Z: Steel Soldiers

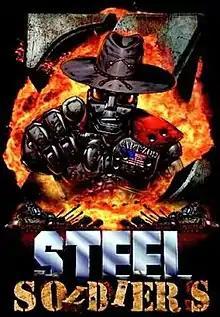

Z: Steel Soldiers (originally released for Microsoft Windows simply as Steel Soldiers in North America) is a real-time strategy game released by the Bitmap Brothers in 2001 for the Windows platform and later by Kavcom Limited and KISS for Android and iOS in 2015. It is the sequel of their earlier game "Z", and follows the same futuristic military science fiction storyline and battlefield gameplay. The graphics are enhanced from 2D to 3D.